Carel Frederik Krahmer de Bichin

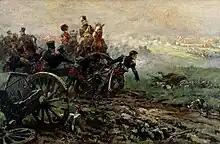
The horse artillery unlimbers by Jan Hoynck van Papendrecht

Now the action unfolded that is depicted in Jan Hoynck van Papendrecht's painting, entitled "De rijdende artillerie komt in stelling" (The horse artillery unlimbers). He immediately engaged a French battery near "La Haye Sainte" that was enfilading the British artillery at the time, forcing it out of position. Next the battery started pouring a murderous fire into the French Middle Guard division, cutting lanes through its columns. When next the Detmers brigade performed a bayonet attack on the French Guards, Krahmer came forward to support it under the direction of Major Van der Smissen. As a consequence the French Guards faltered and eventually broke. This was the turning point in the battle. During the action, Krahmer's battery lost 27 men dead and 21 wounded.